List of most populous municipalities in Belgium

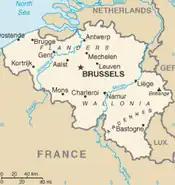
Map of Belgium

This is a list of most populous municipalities in Belgium. Out of the 565 Belgian municipalities (as of 1 January 2025) the list contains all those with a population over 30,000.